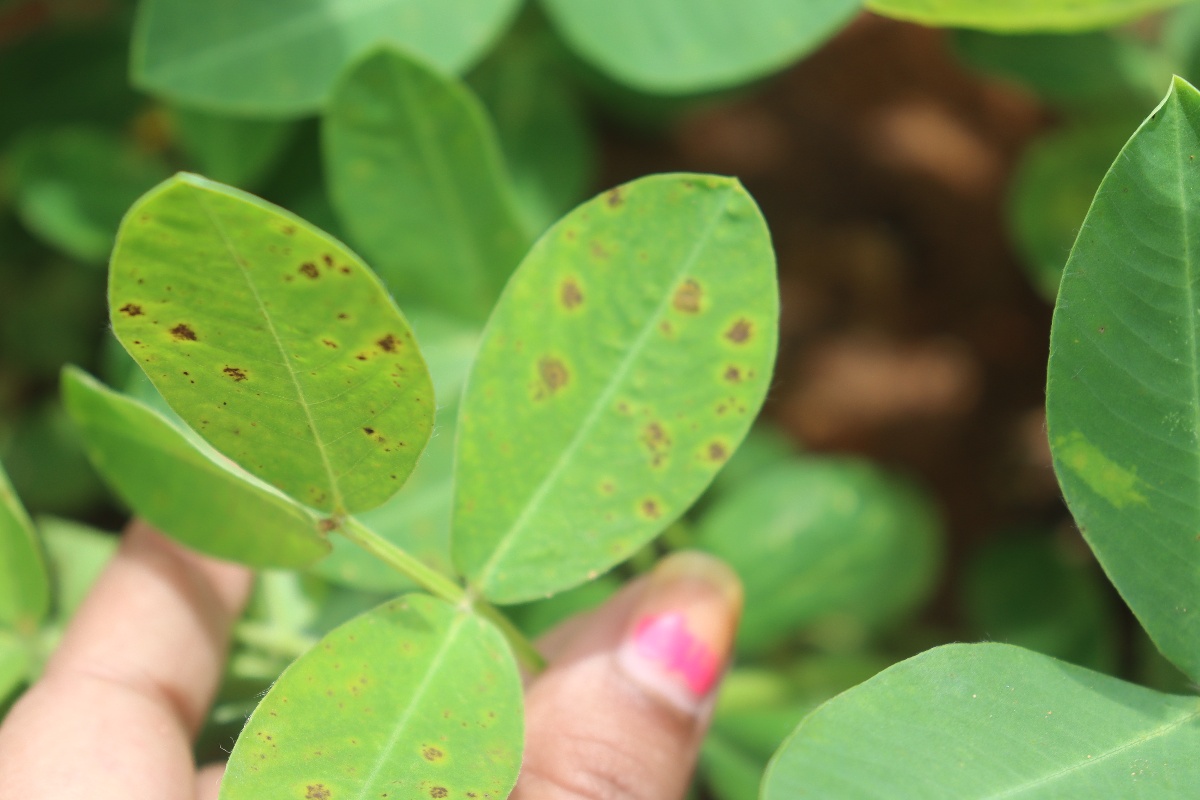
Label: early_leaf_spot